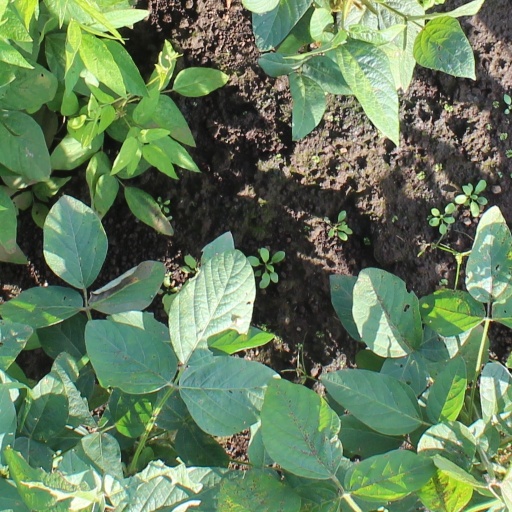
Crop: soybean